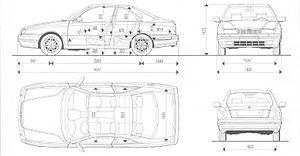
Les dimensions de la carrosserie de la Lancia Kappa Coupé
La Lancia K - Kappa est une berline de haut de gamme fabriquée par le constructeur italien Lancia entre 1994 et 2001, en remplacement de la Lancia Thema.